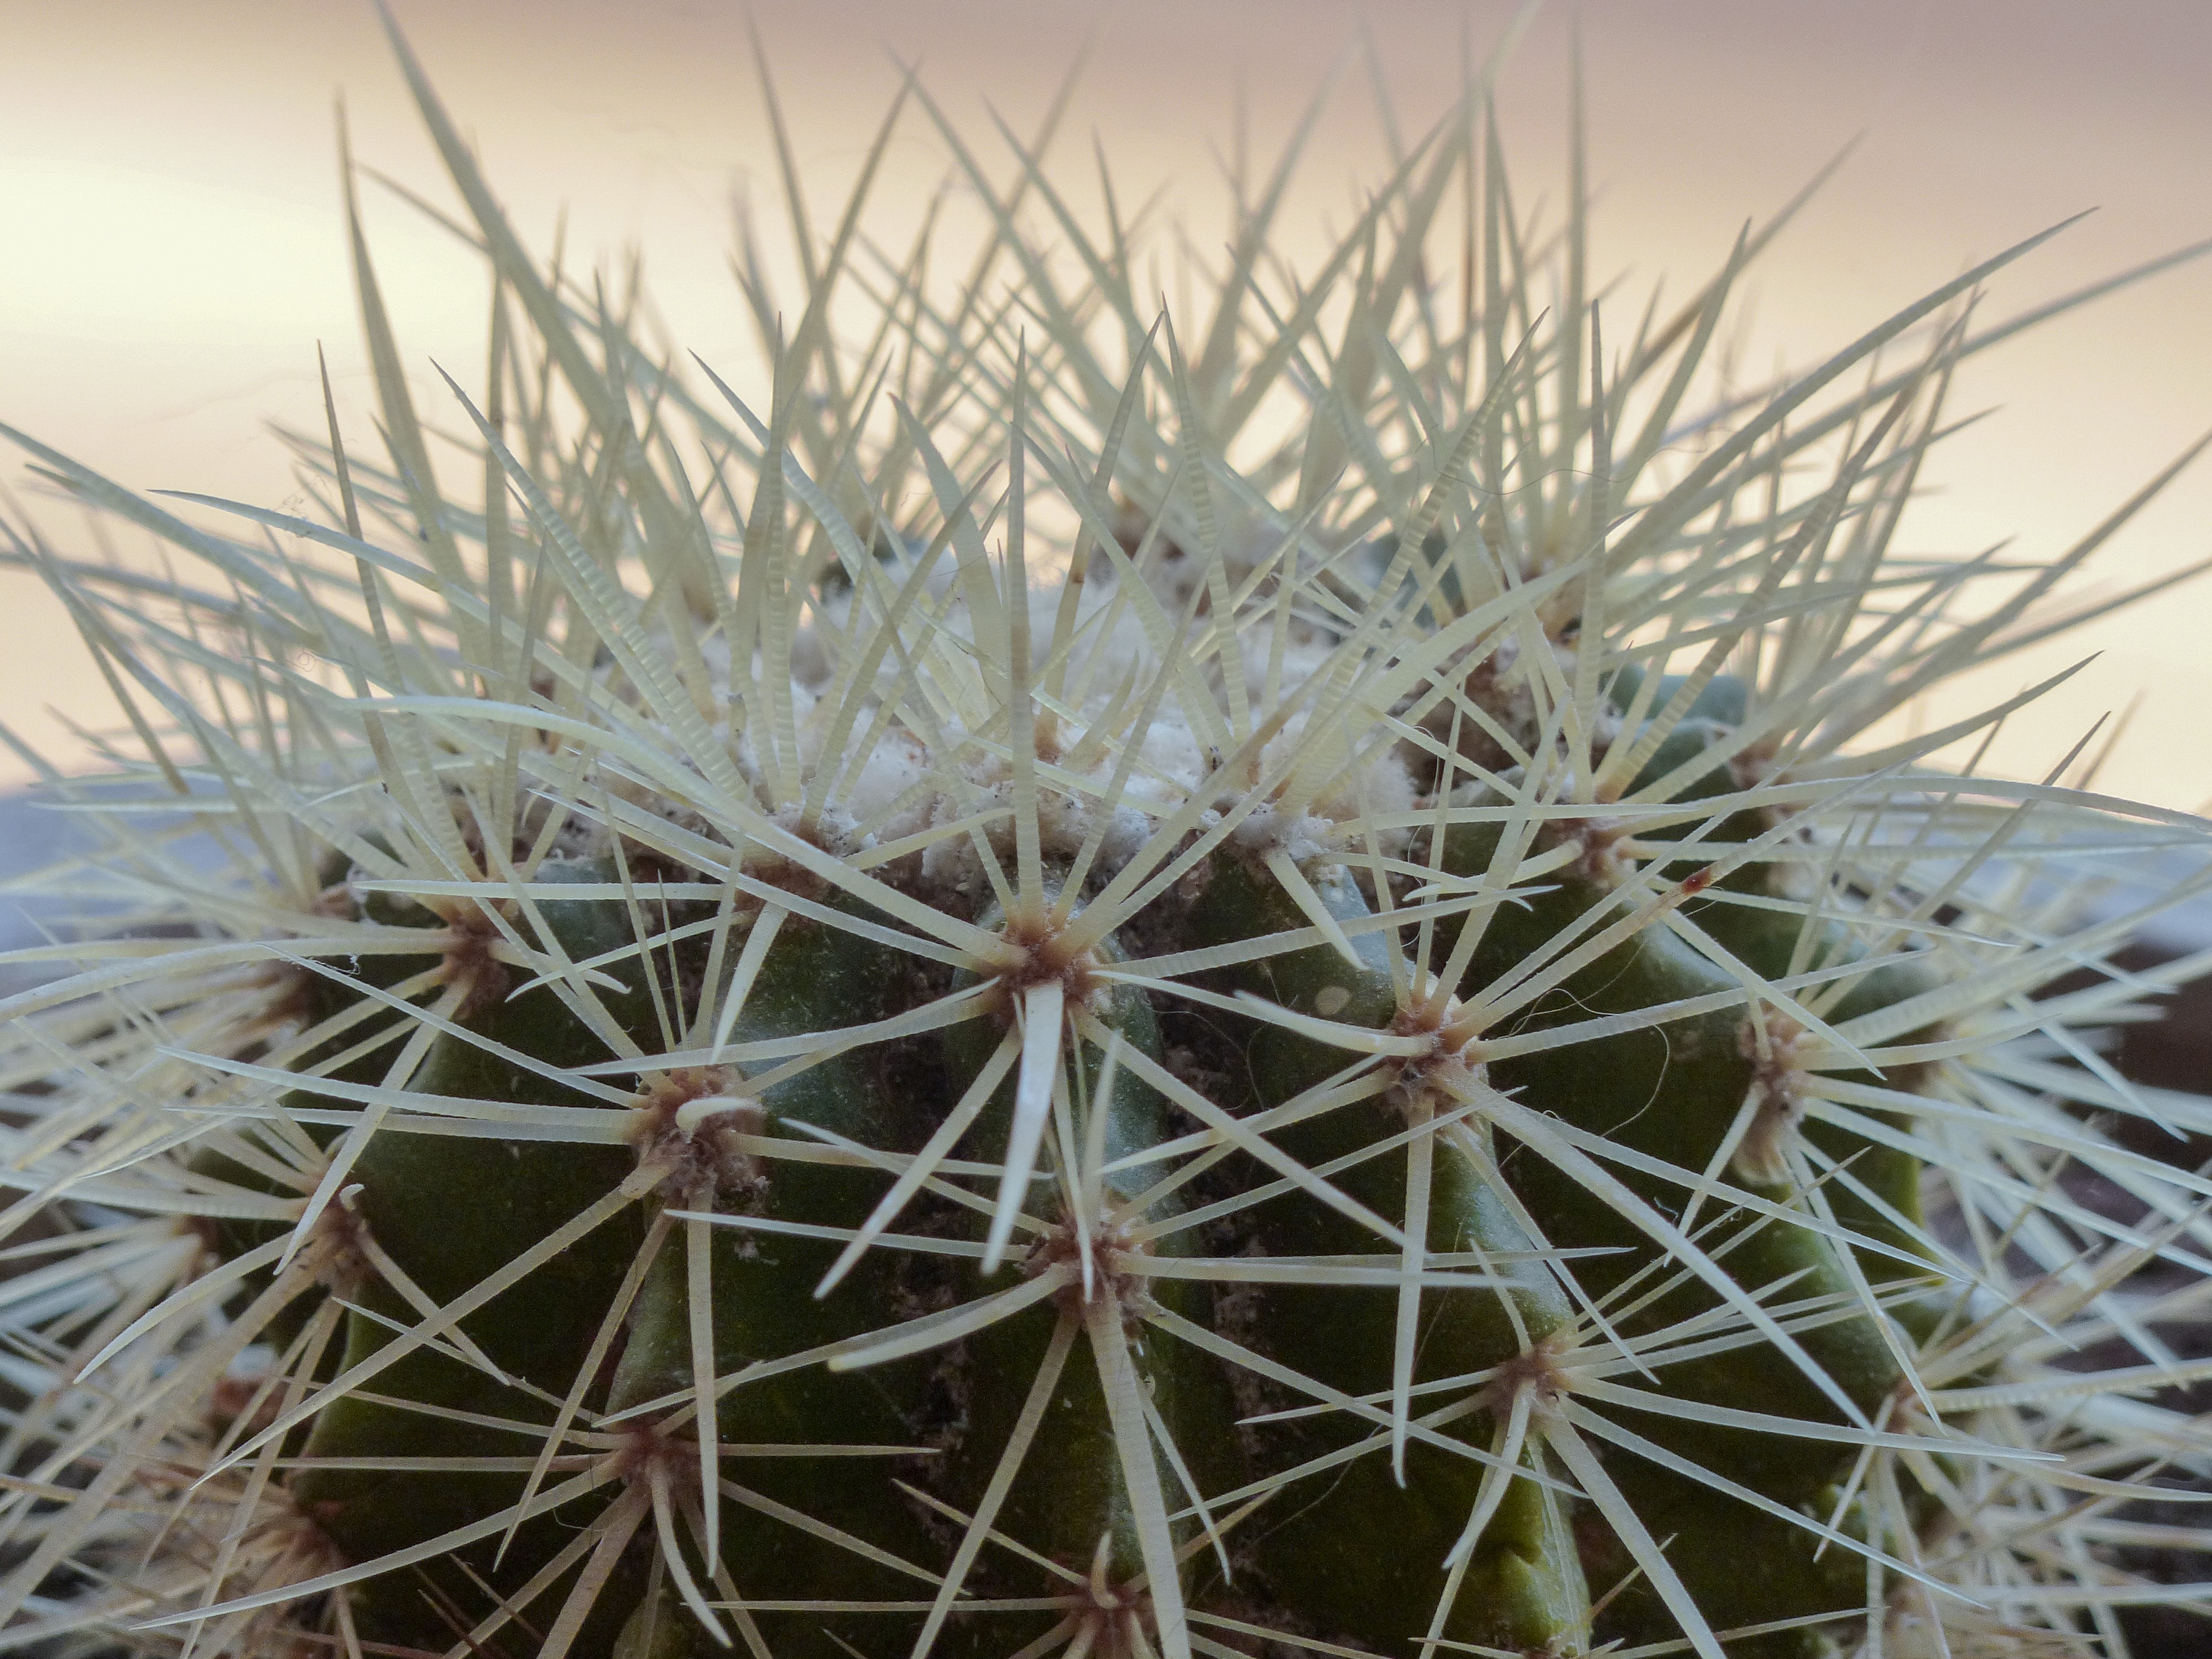
nature, cactus, plant, desert, flower, macro, botany, flora, close up, details, exotic, caryophyllales, thorny, flowering plant, plant stem, land plant, thorns spines and prickles, hedgehog cactus, thistly